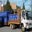
Label: truck